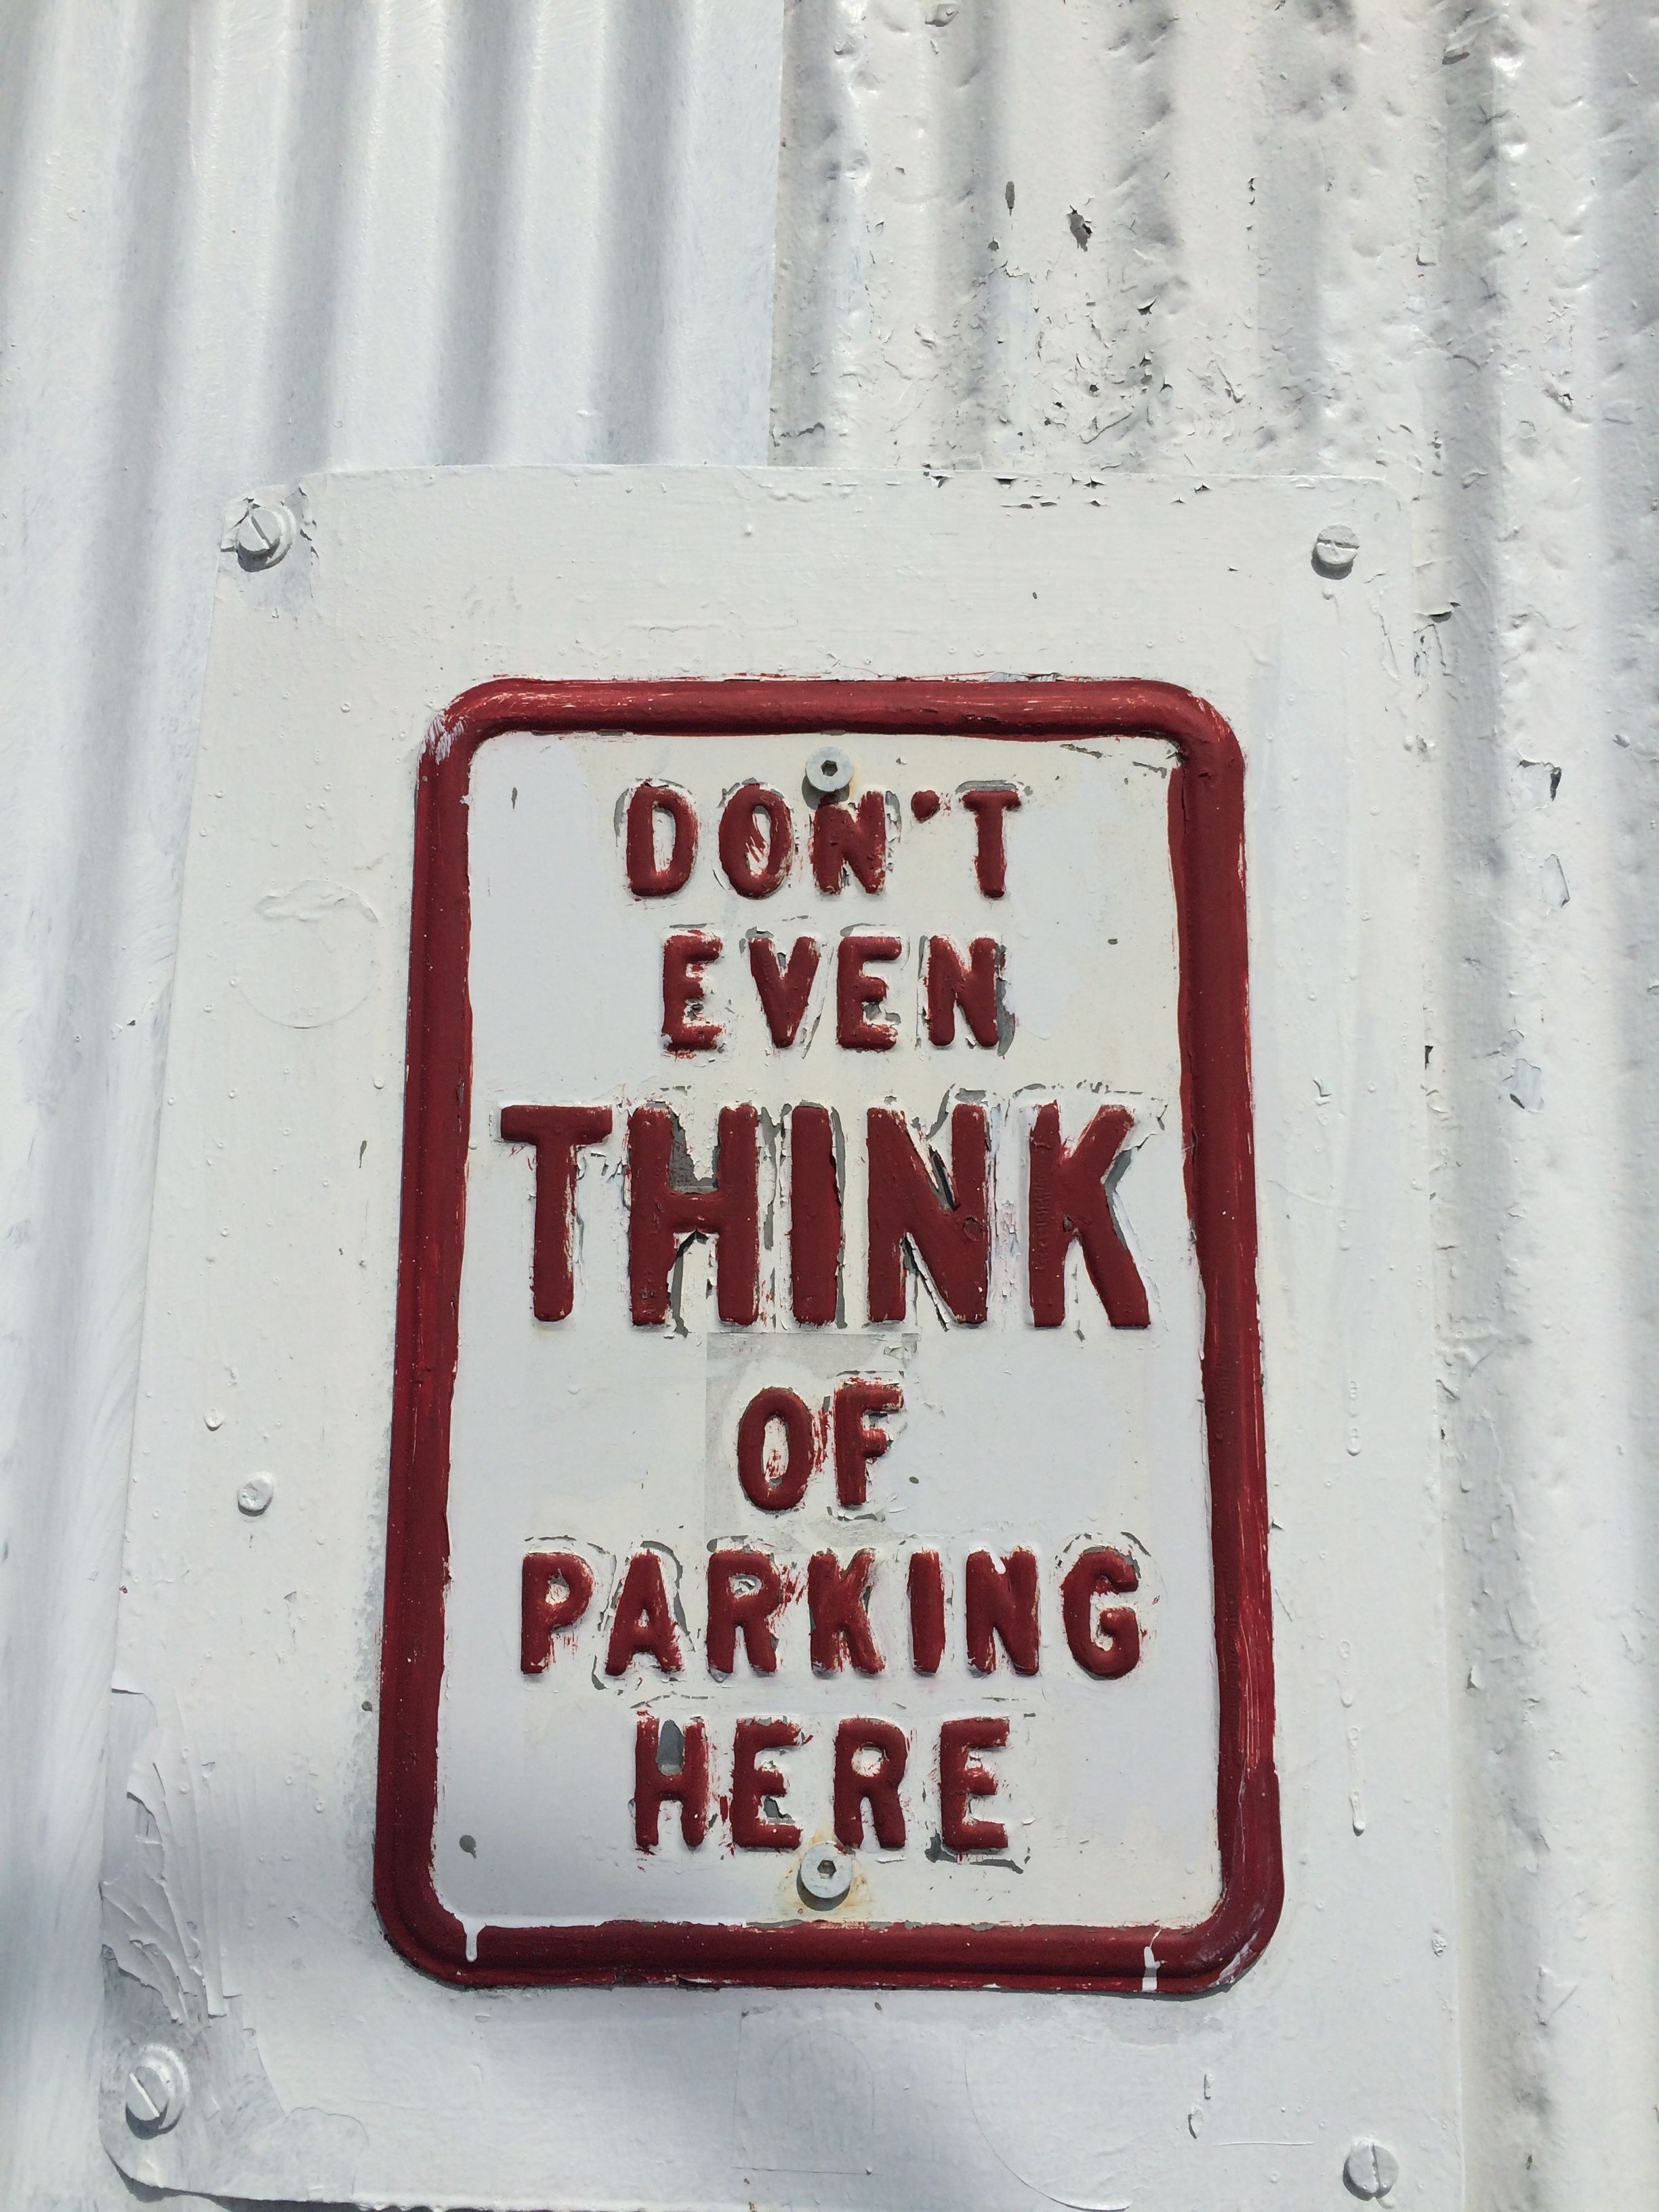
white, number, driving, parking, sign, red, vehicle, signage, font, shape, vehicle registration plate